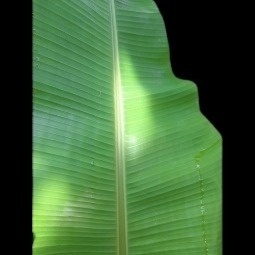
Label: Healthy